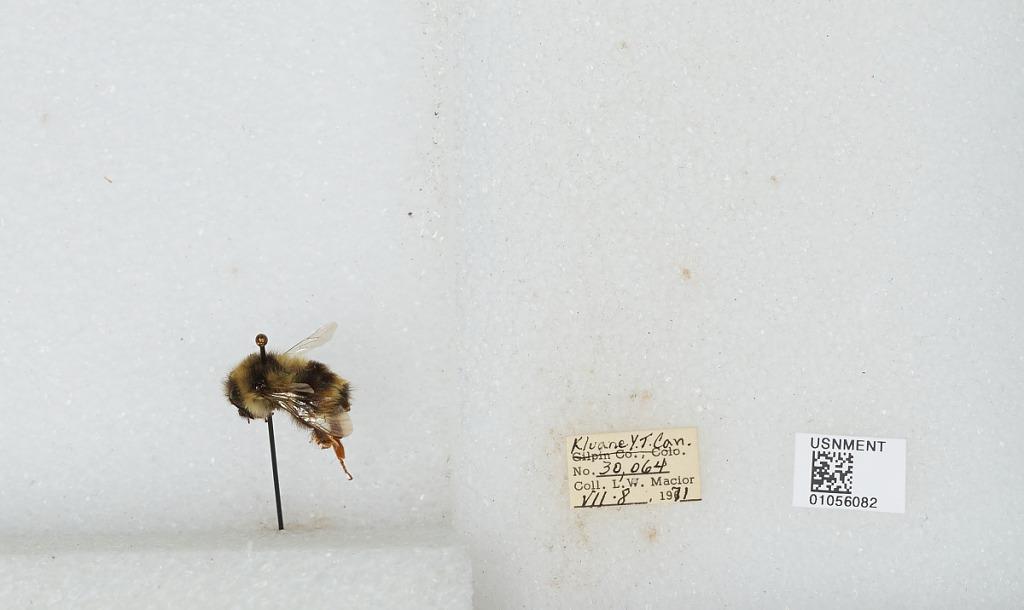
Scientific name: Bombus bifarius nearcticus
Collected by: L. Macior
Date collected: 1971-7-8
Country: Canada
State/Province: Yukon Territory
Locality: Kluane
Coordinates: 60.75, -139.5